Karl R. Free

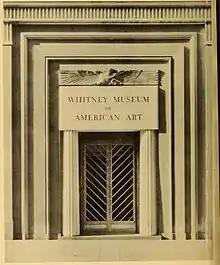
Original Whitney building entrance, photographed in the 1930s

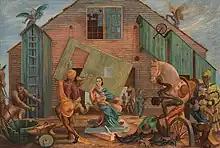
"Epiphany" (1932), oil on linen

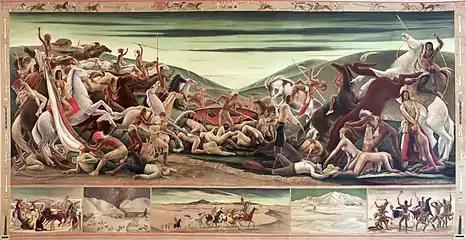

Online passenger manifests and library catalog entries describing Free's sketchbooks indicate that he traveled back and forth to Europe several times in the late 1920s and early 1930s. His 1929 watercolor "Souvenir of Brussels" was shown in the Art Institute of Chicago's Century of Progress exhibition in 1933.